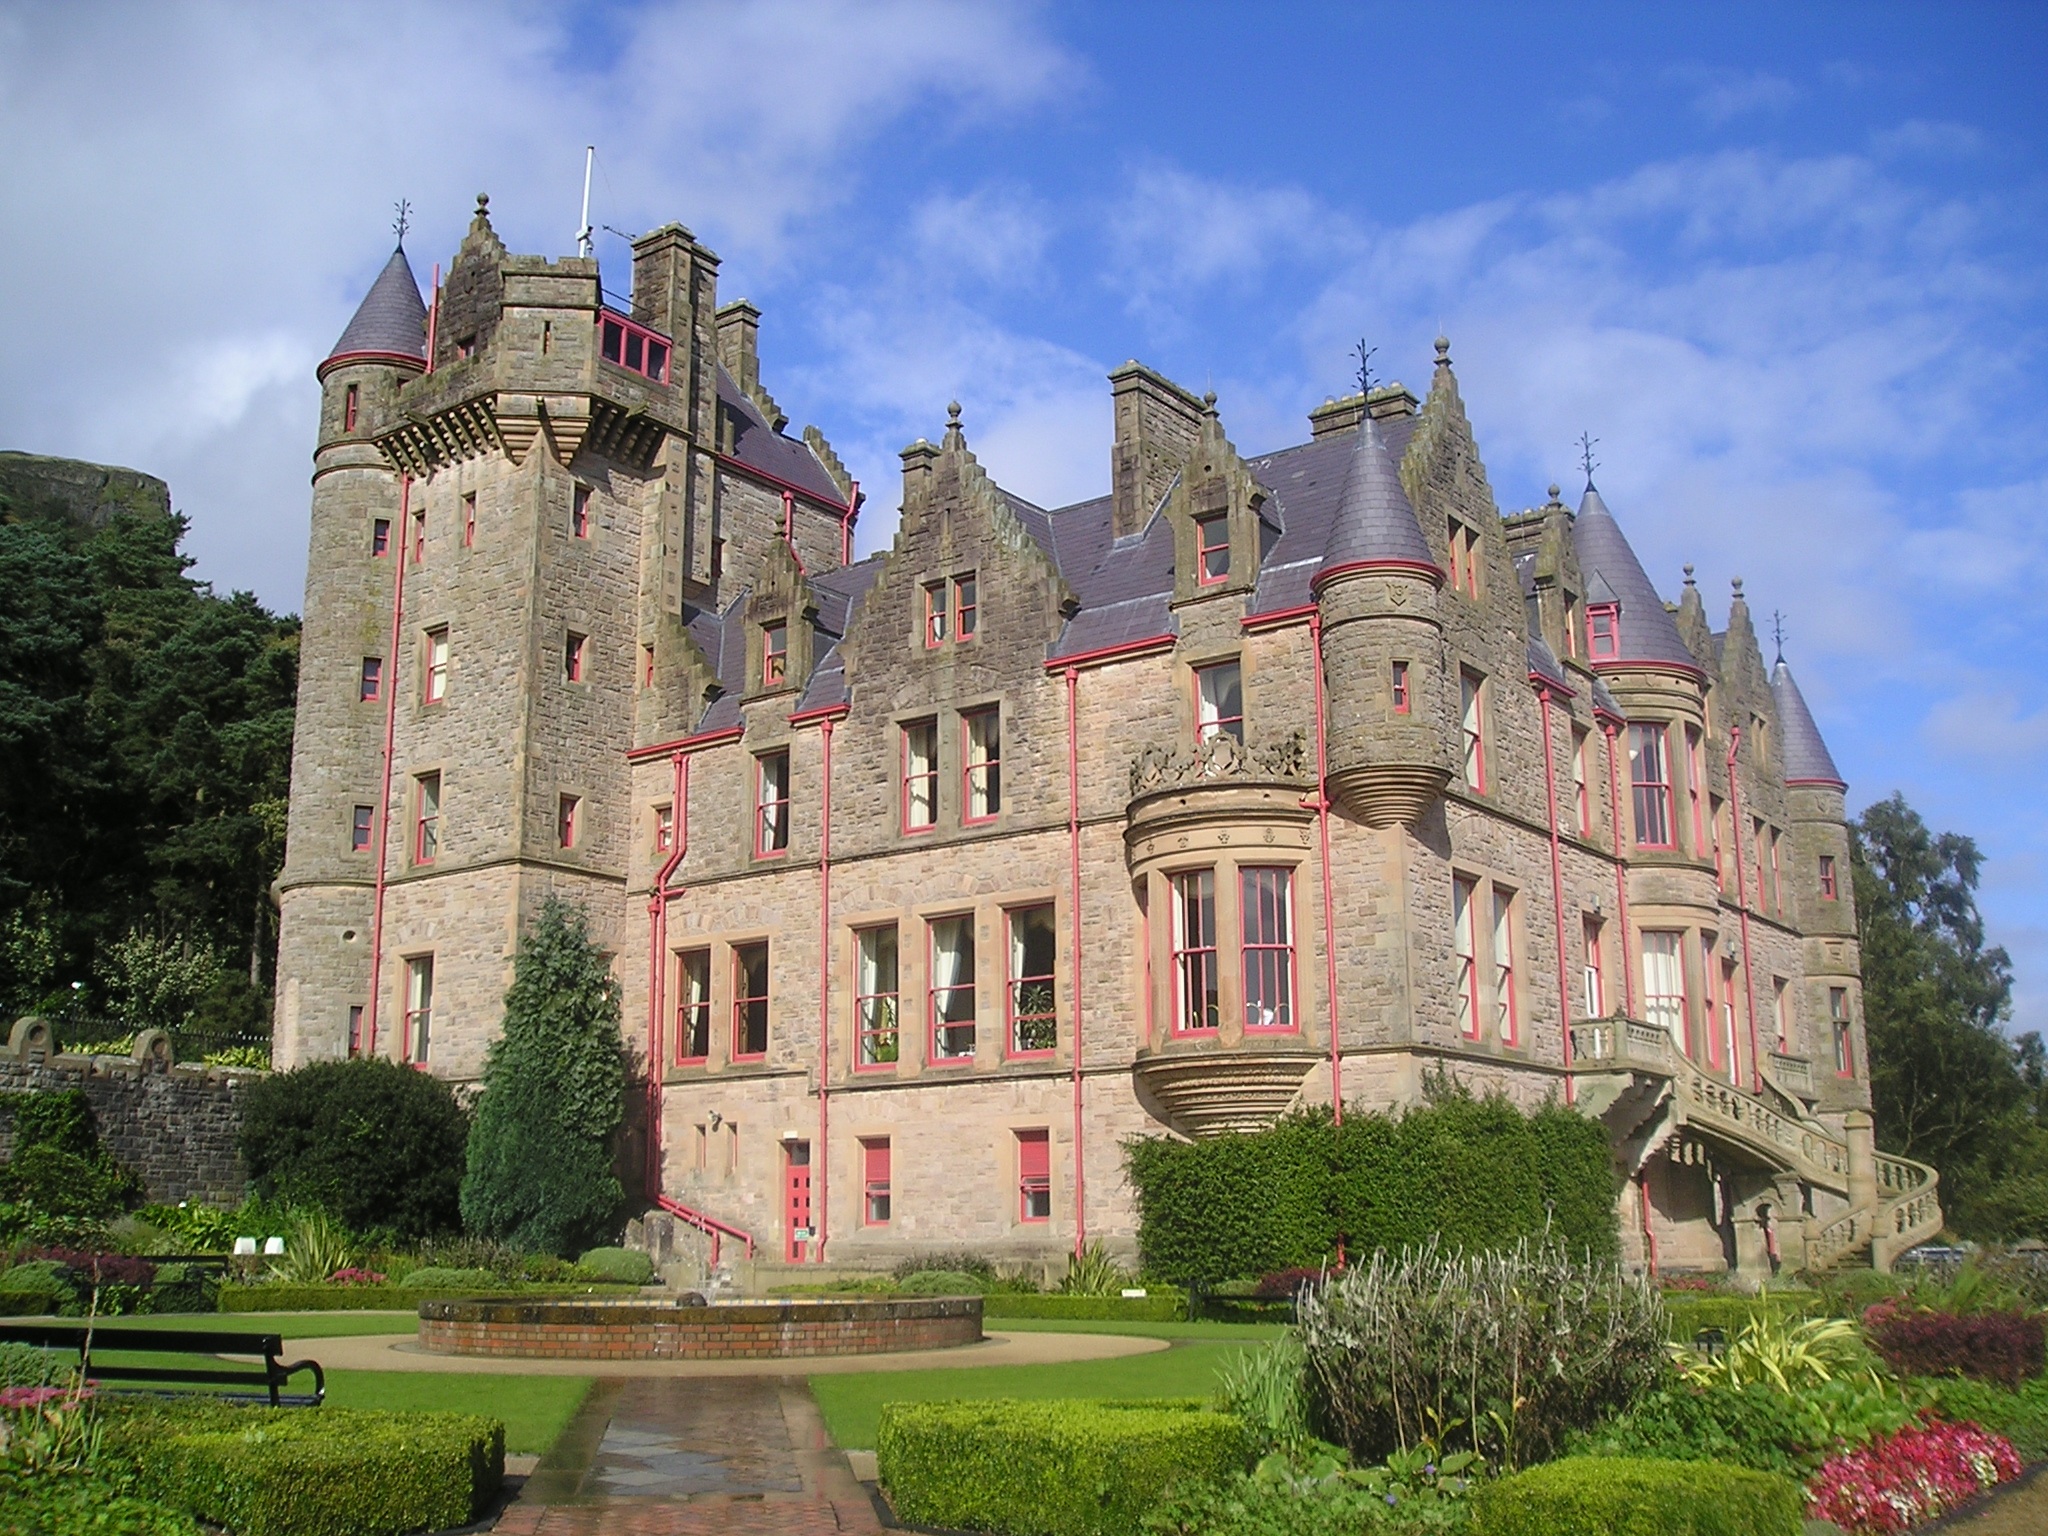
landscape, architecture, mansion, building, chateau, palace, stone, tourist, castle, landmark, garden, monastery, belfast, ireland, northern, estate, irish, manor house, tours, stately home, ulster, historic site, water castle